Belad Bechara

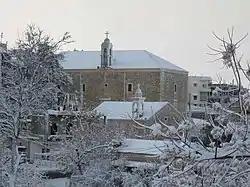
Ain Ebel, a village in Belad Bechara

Belad Bechara is the mountainous region that lies south of the Litani River, extending southward to Upper Galilee, and including the Hula Valley, Hunin, and Tiberias.